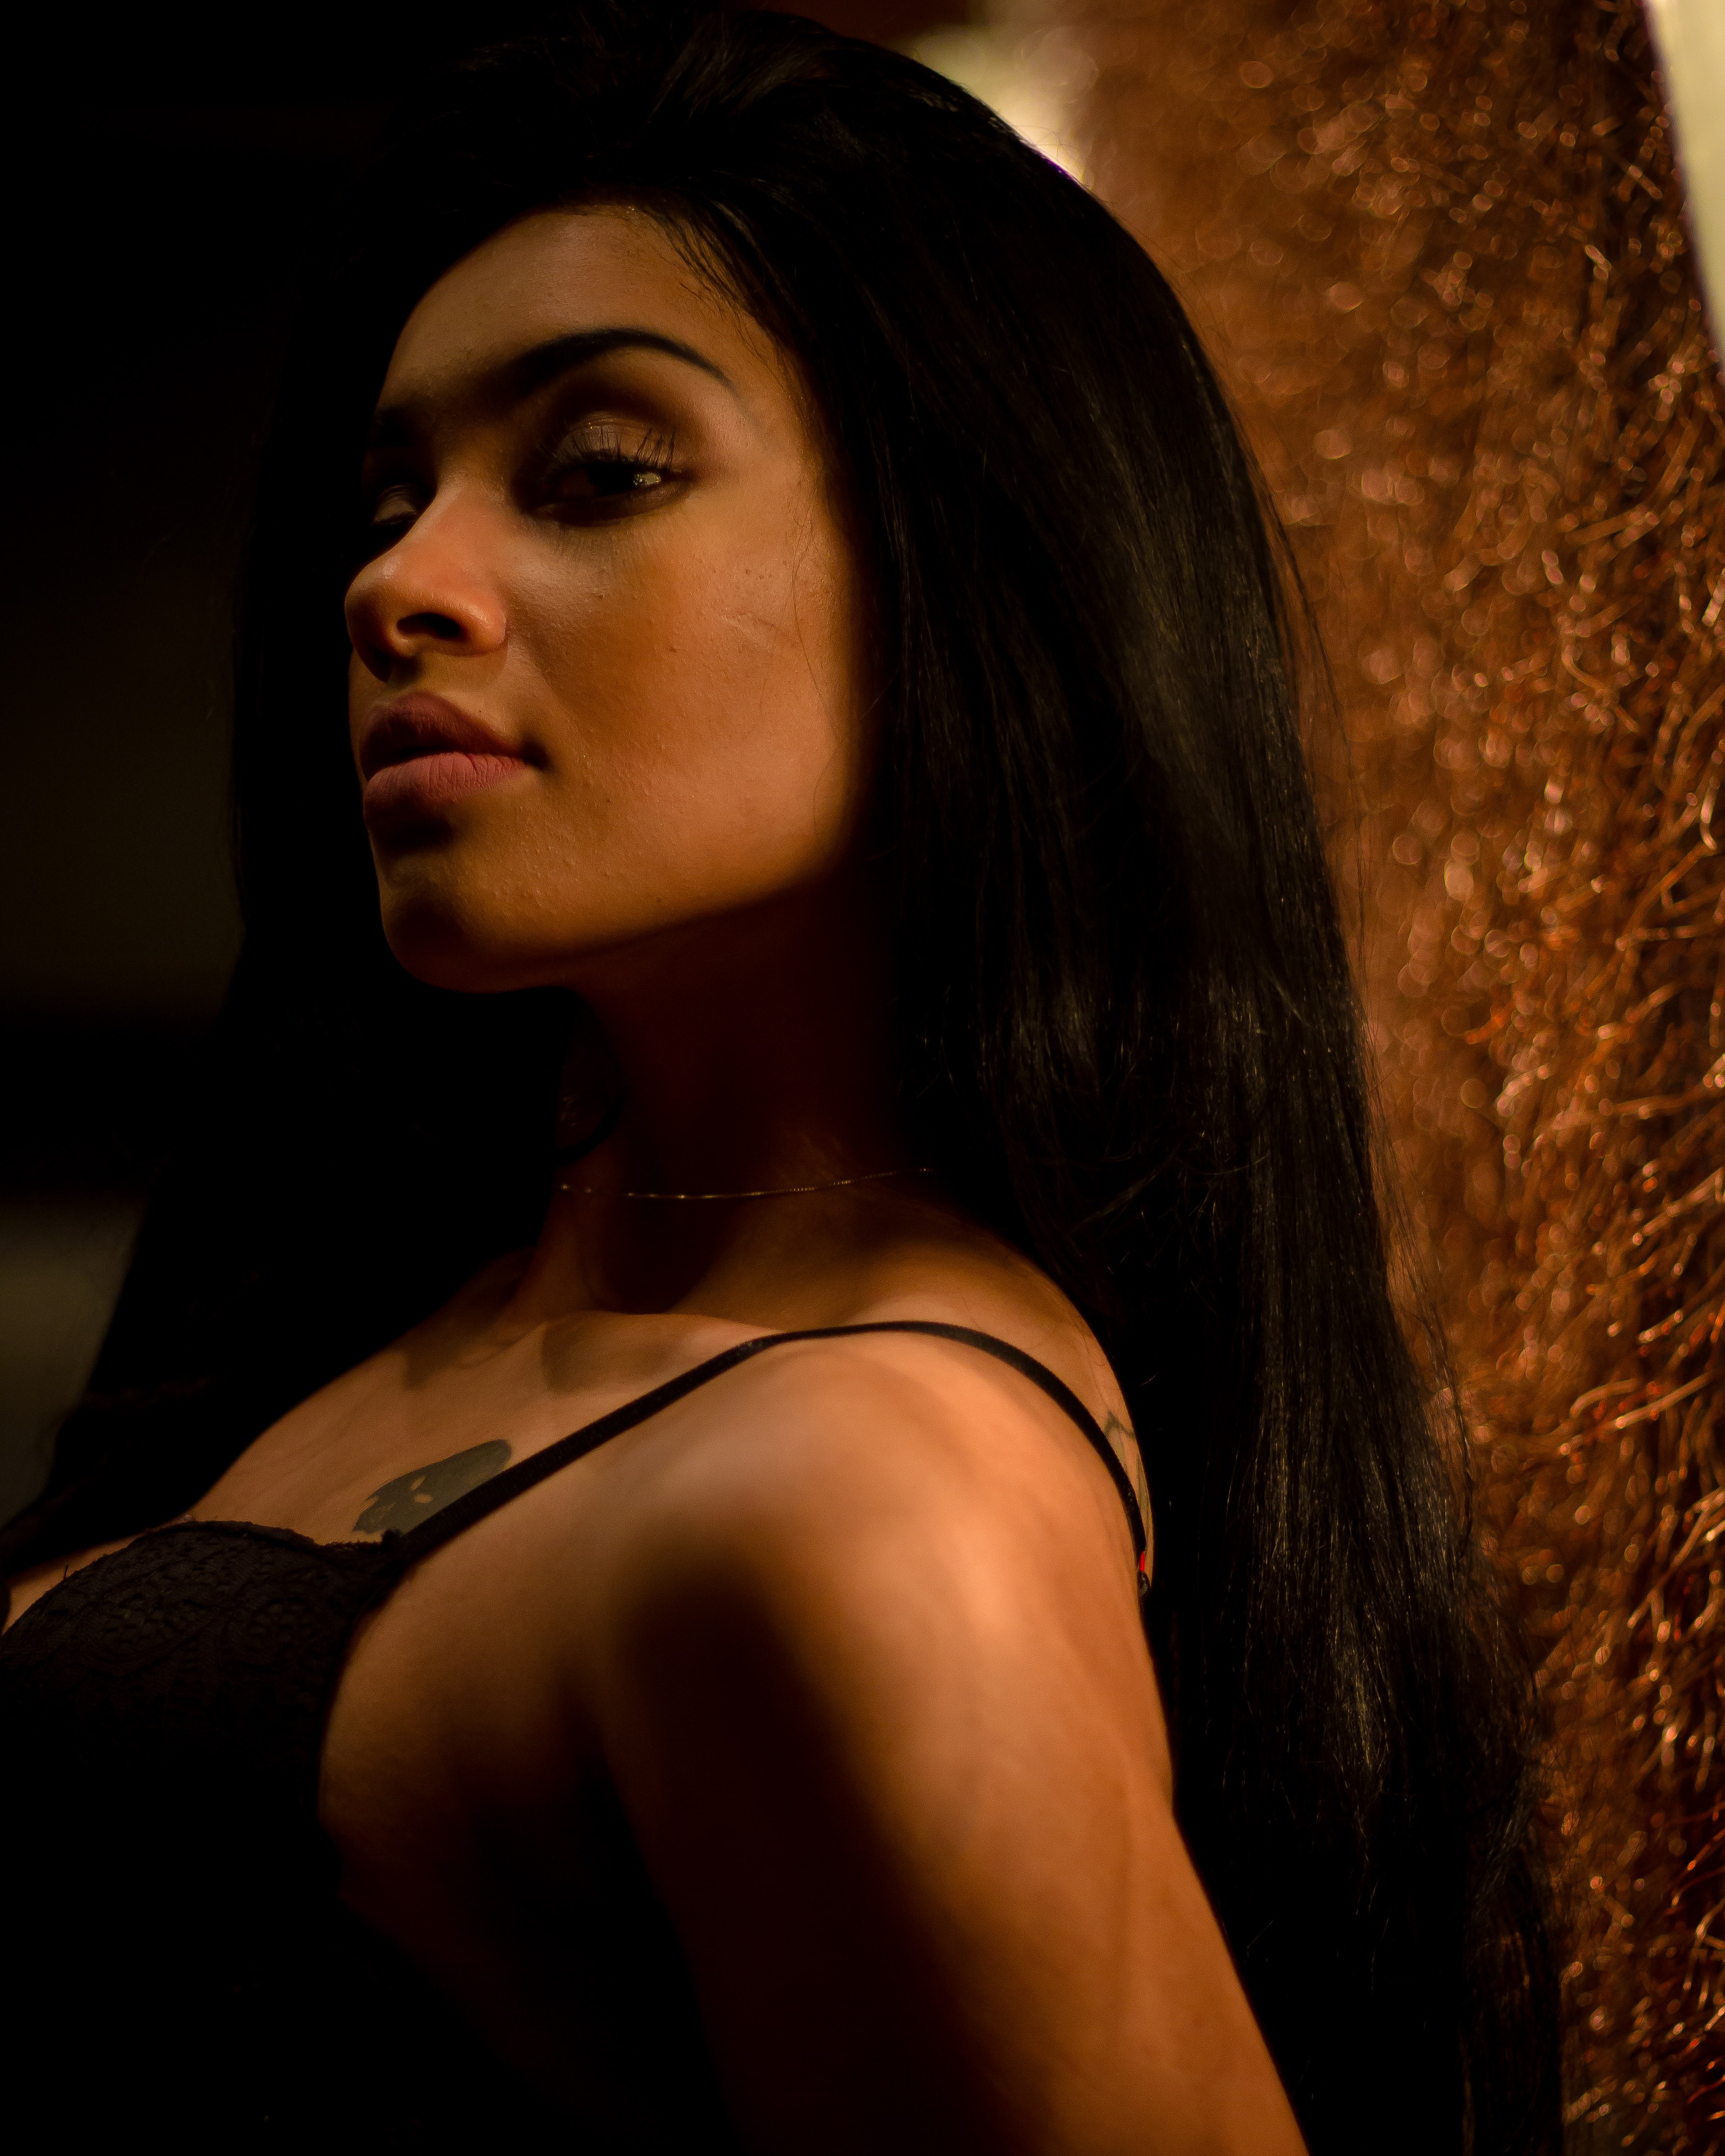
hair, face, beauty, lip, eyebrow, long hair, hairstyle, black hair, model, eye, portrait, brown hair, shoulder, human, photography, flash photography, photo shoot, darkness, night, portrait photography